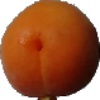
Label: apricot